Relationship between religion and science

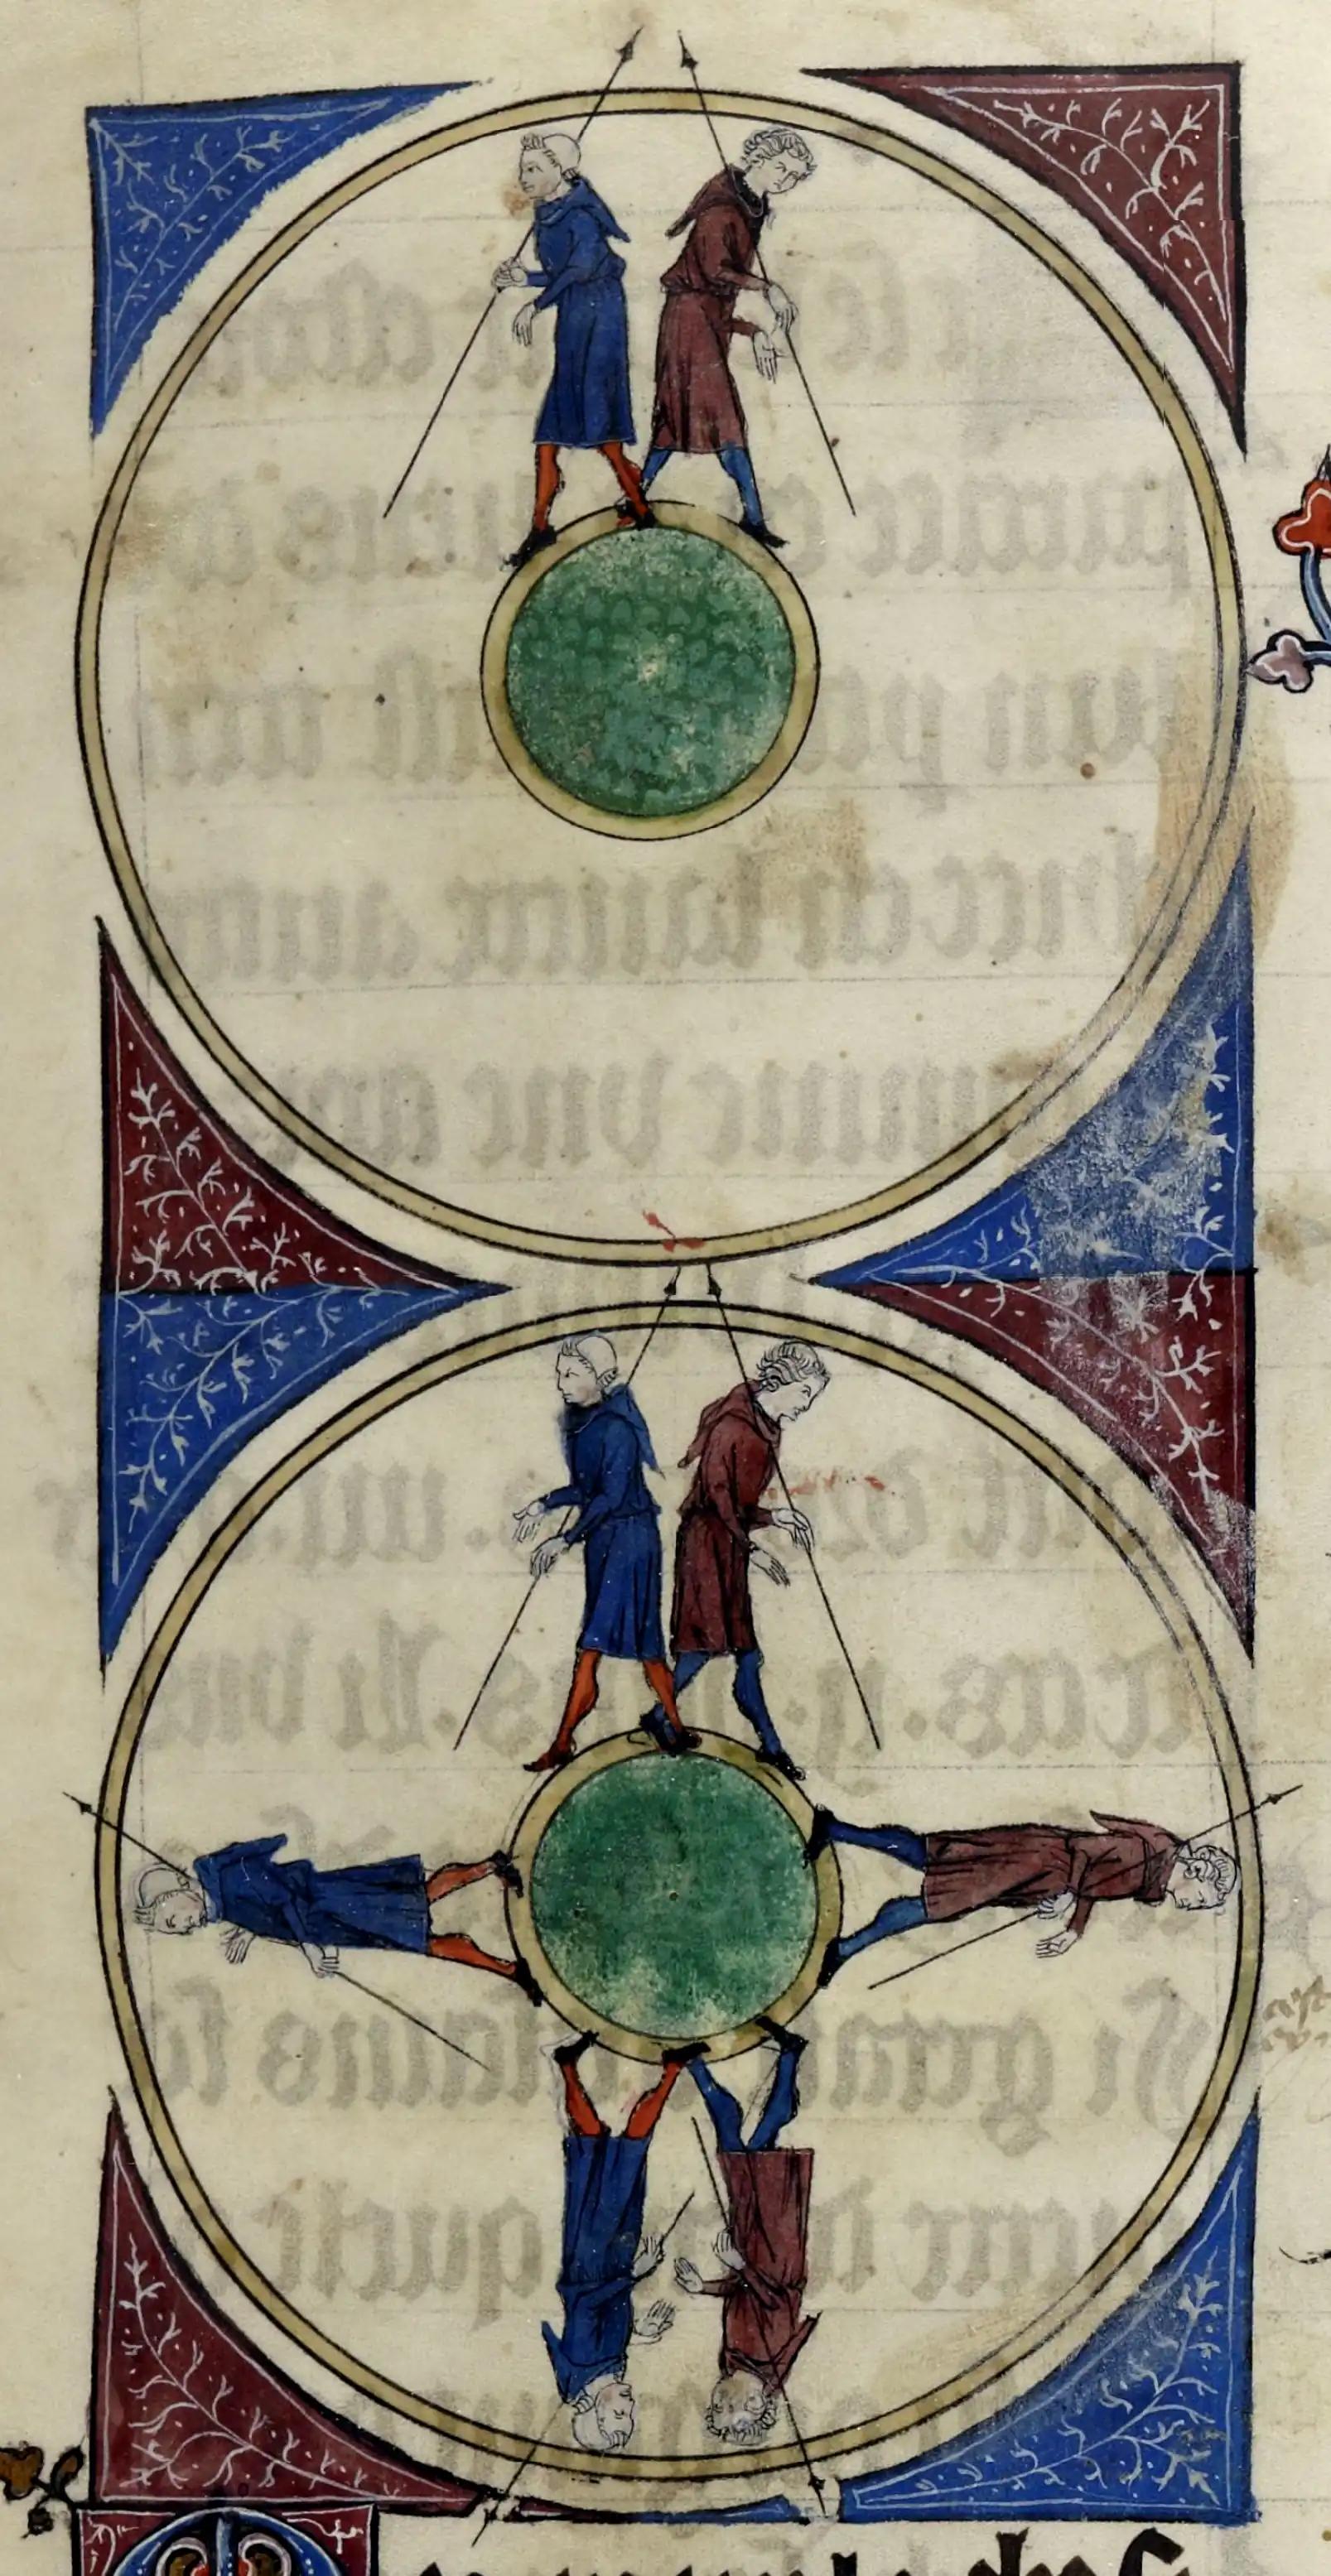
Medieval artistic illustration of the spherical Earth in a 13th-century copy of "L'Image du monde" (c. 1246)

According to Andrew Dickson White's "A History of the Warfare of Science with Theology in Christendom" from the 19th century, a biblical world view affected negatively the progress of science through time. Dickinson also argues that immediately following the Reformation matters were even worse. The interpretations of Scripture by Luther and Calvin became as sacred to their followers as the Scripture itself. For instance, when Georg Calixtus ventured, in interpreting the Psalms, to question the accepted belief that "the waters above the heavens" were contained in a vast receptacle upheld by a solid vault, he was bitterly denounced as heretical. Today, much of the scholarship in which the conflict thesis was originally based is considered to be inaccurate. For instance, the claim that early Christians rejected scientific findings by the Greco-Romans is false, since the "handmaiden" view of secular studies was seen to shed light on theology. This view was widely adapted throughout the early medieval period and afterwards by theologians (such as Augustine) and ultimately resulted in fostering interest in knowledge about nature through time. Also, the claim that people of the Middle Ages widely believed that the Earth was flat was first propagated in the same period that originated the conflict thesis and is still very common in popular culture. Modern scholars regard this claim as mistaken, as the contemporary historians of science David C. Lindberg and Ronald L. Numbers write: "there was scarcely a Christian scholar of the Middle Ages who did not acknowledge [earth's] sphericity and even know its approximate circumference." From the fall of Rome to the time of Columbus, all major scholars and many vernacular writers interested in the physical shape of the earth held a spherical view with the exception of Lactantius and Cosmas.